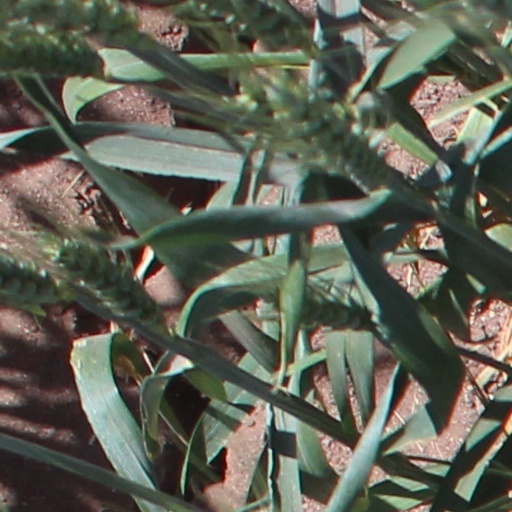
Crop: wheat